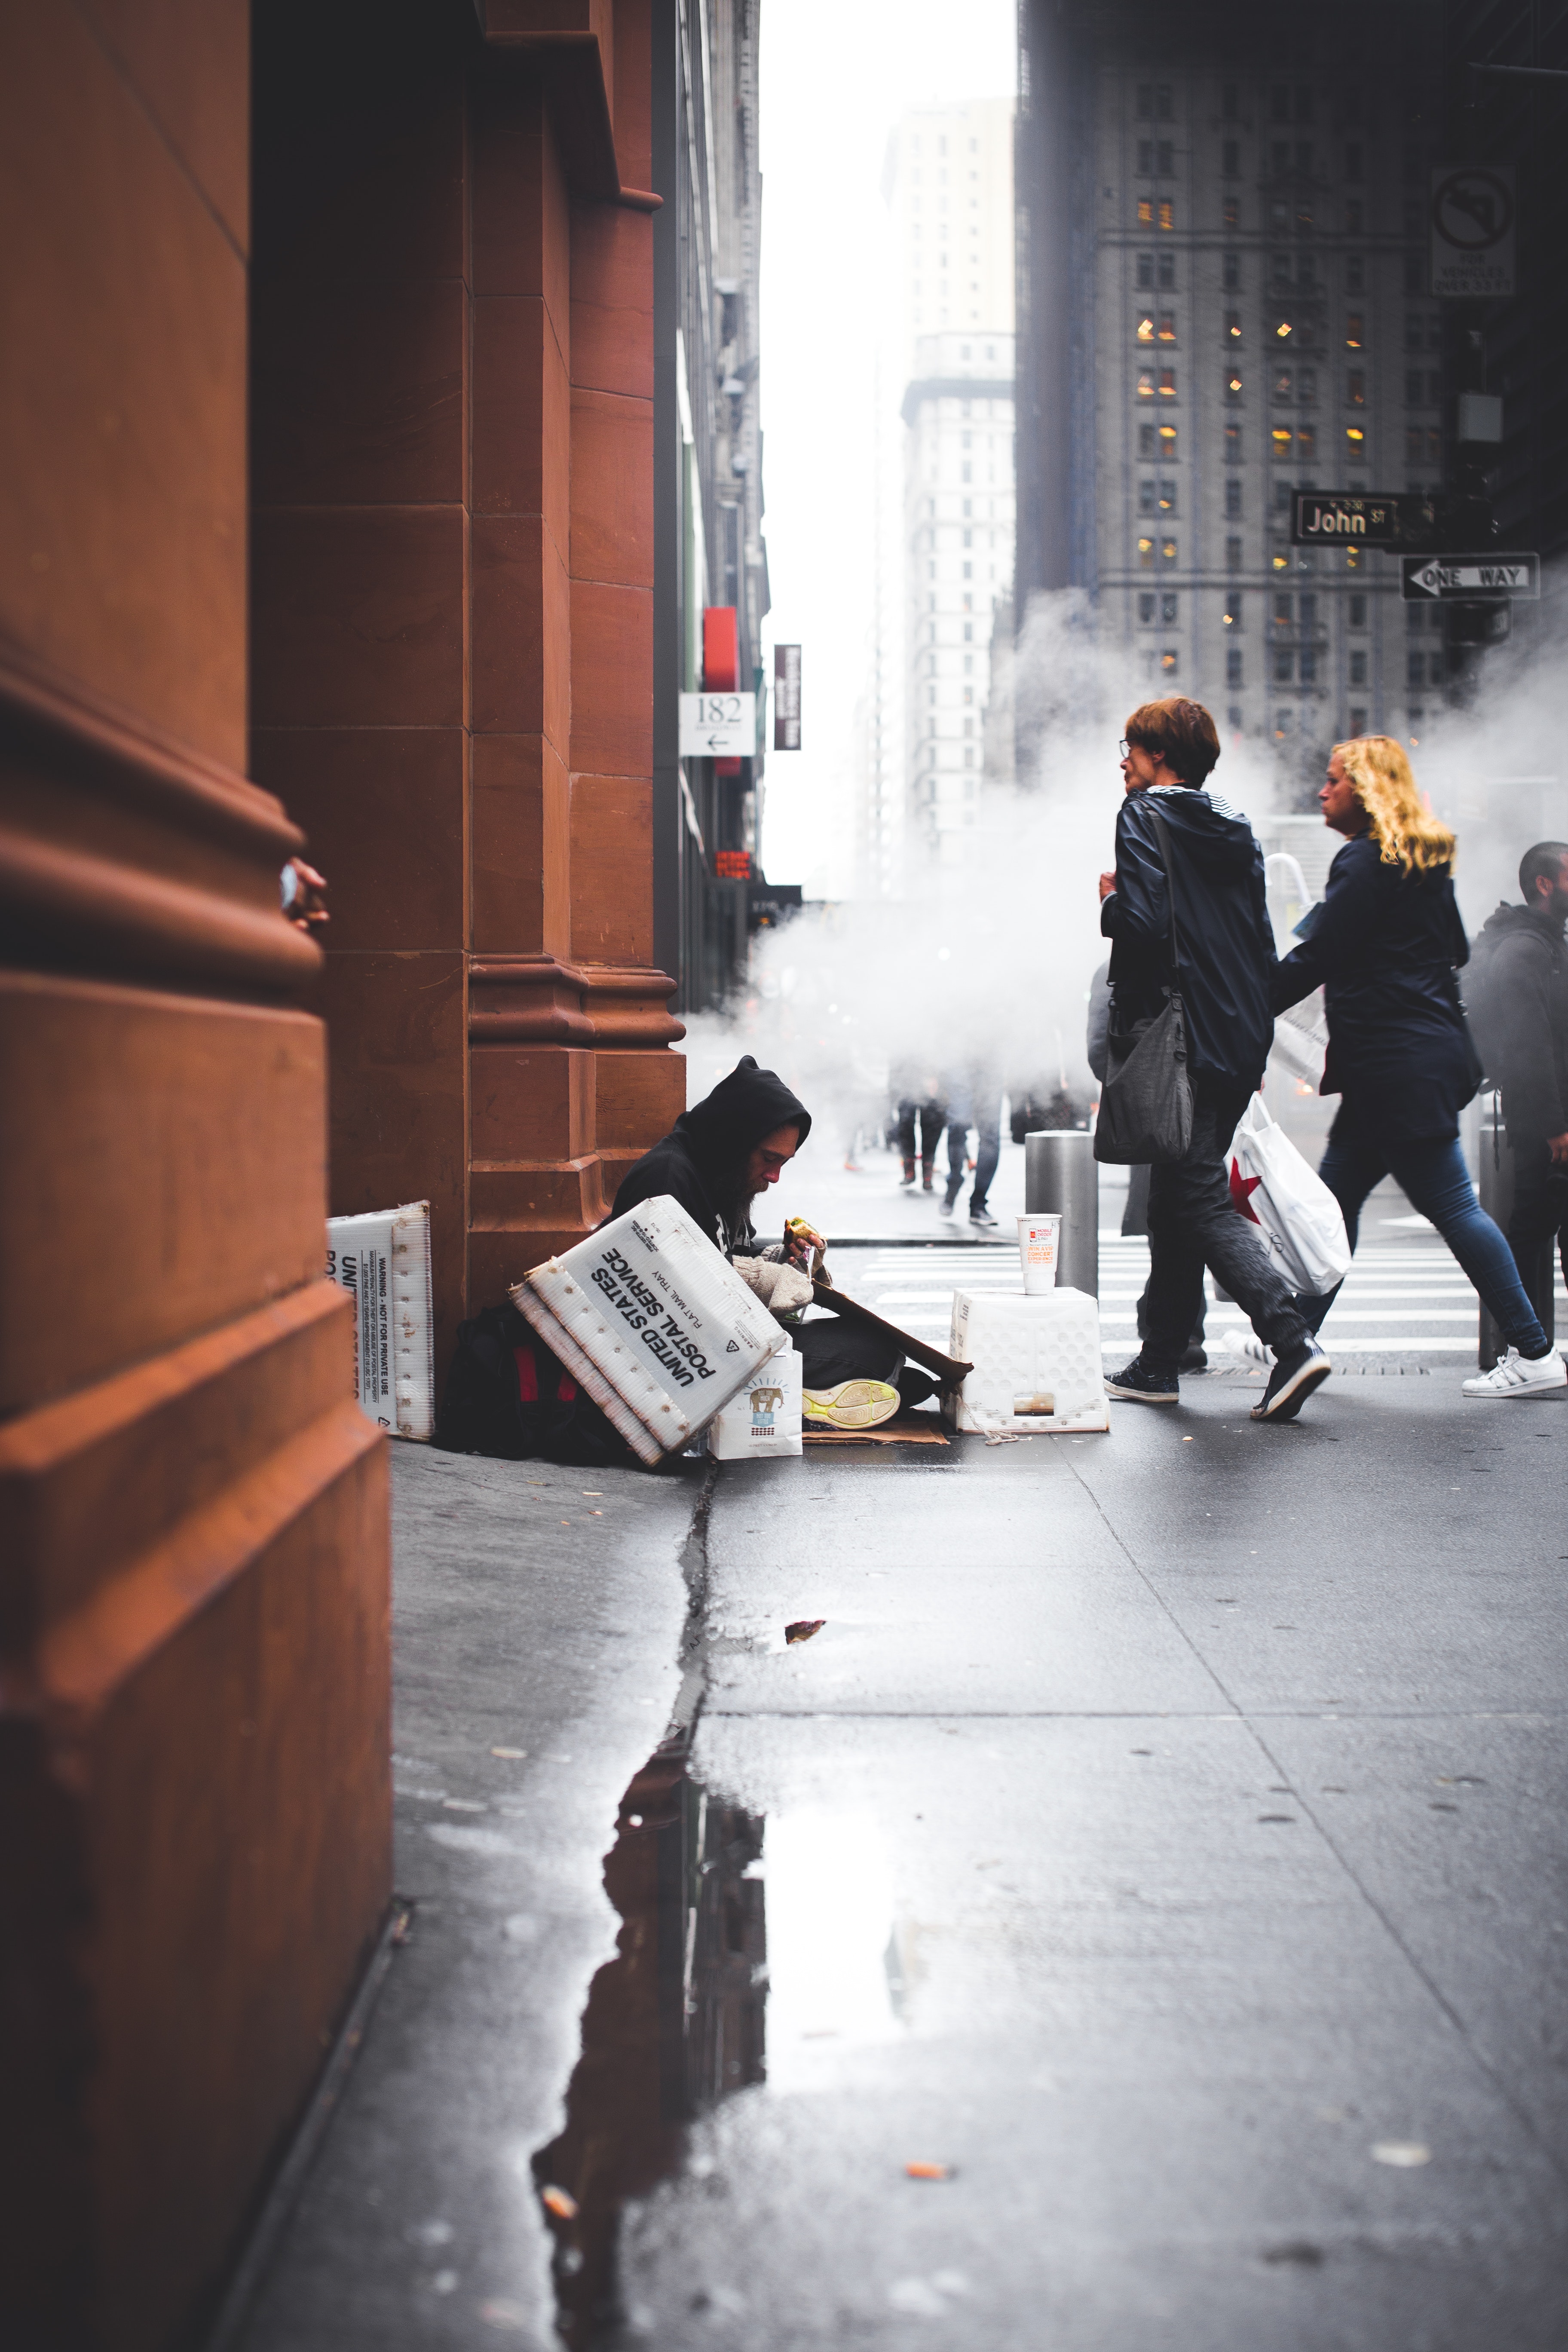
urban area, road, infrastructure, street, snapshot, standing, sitting, city, pedestrian, window, alley, angle, winter